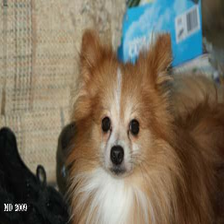
Species: dog
Breed: pomeranian